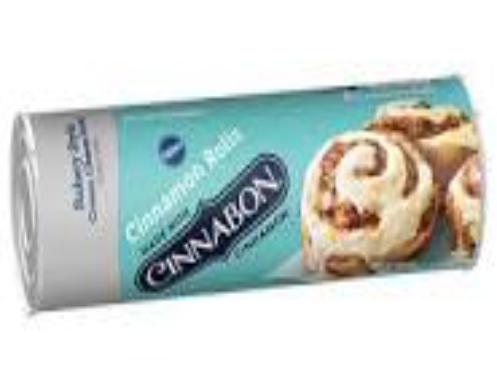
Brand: Cinnabon
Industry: Food